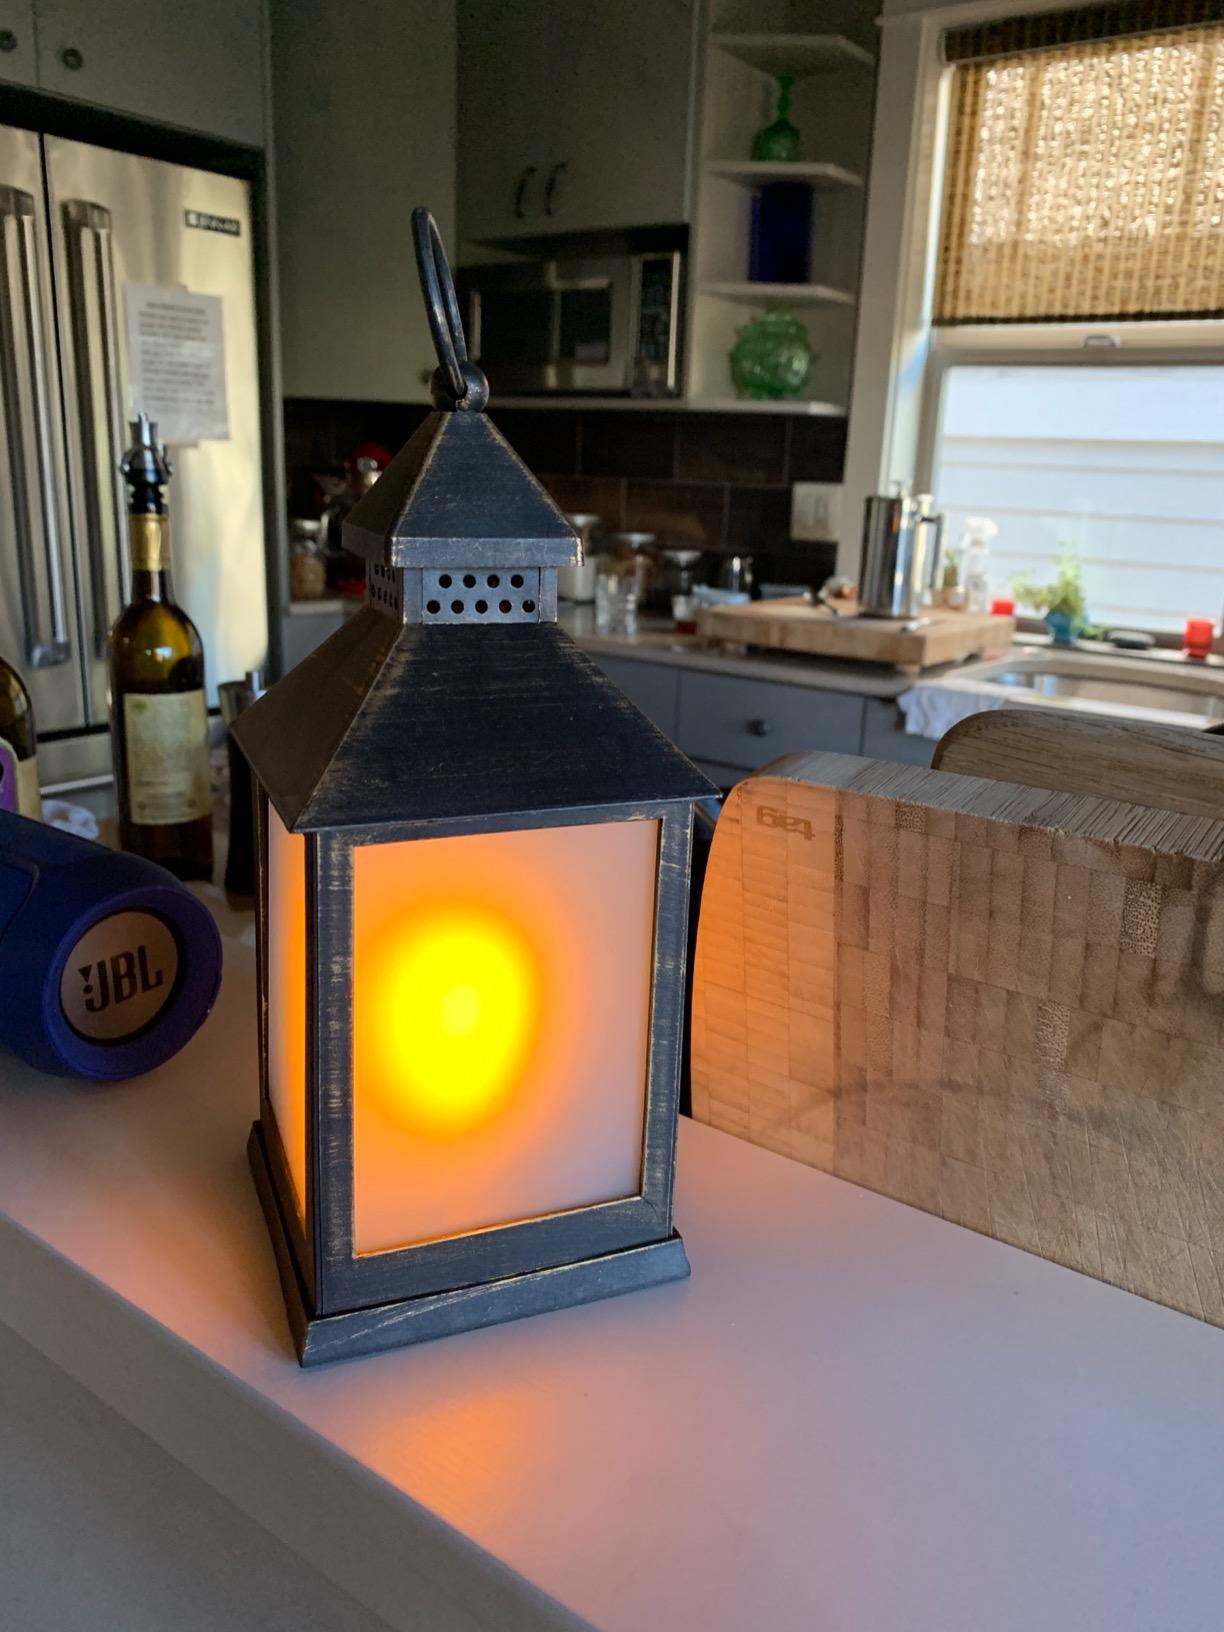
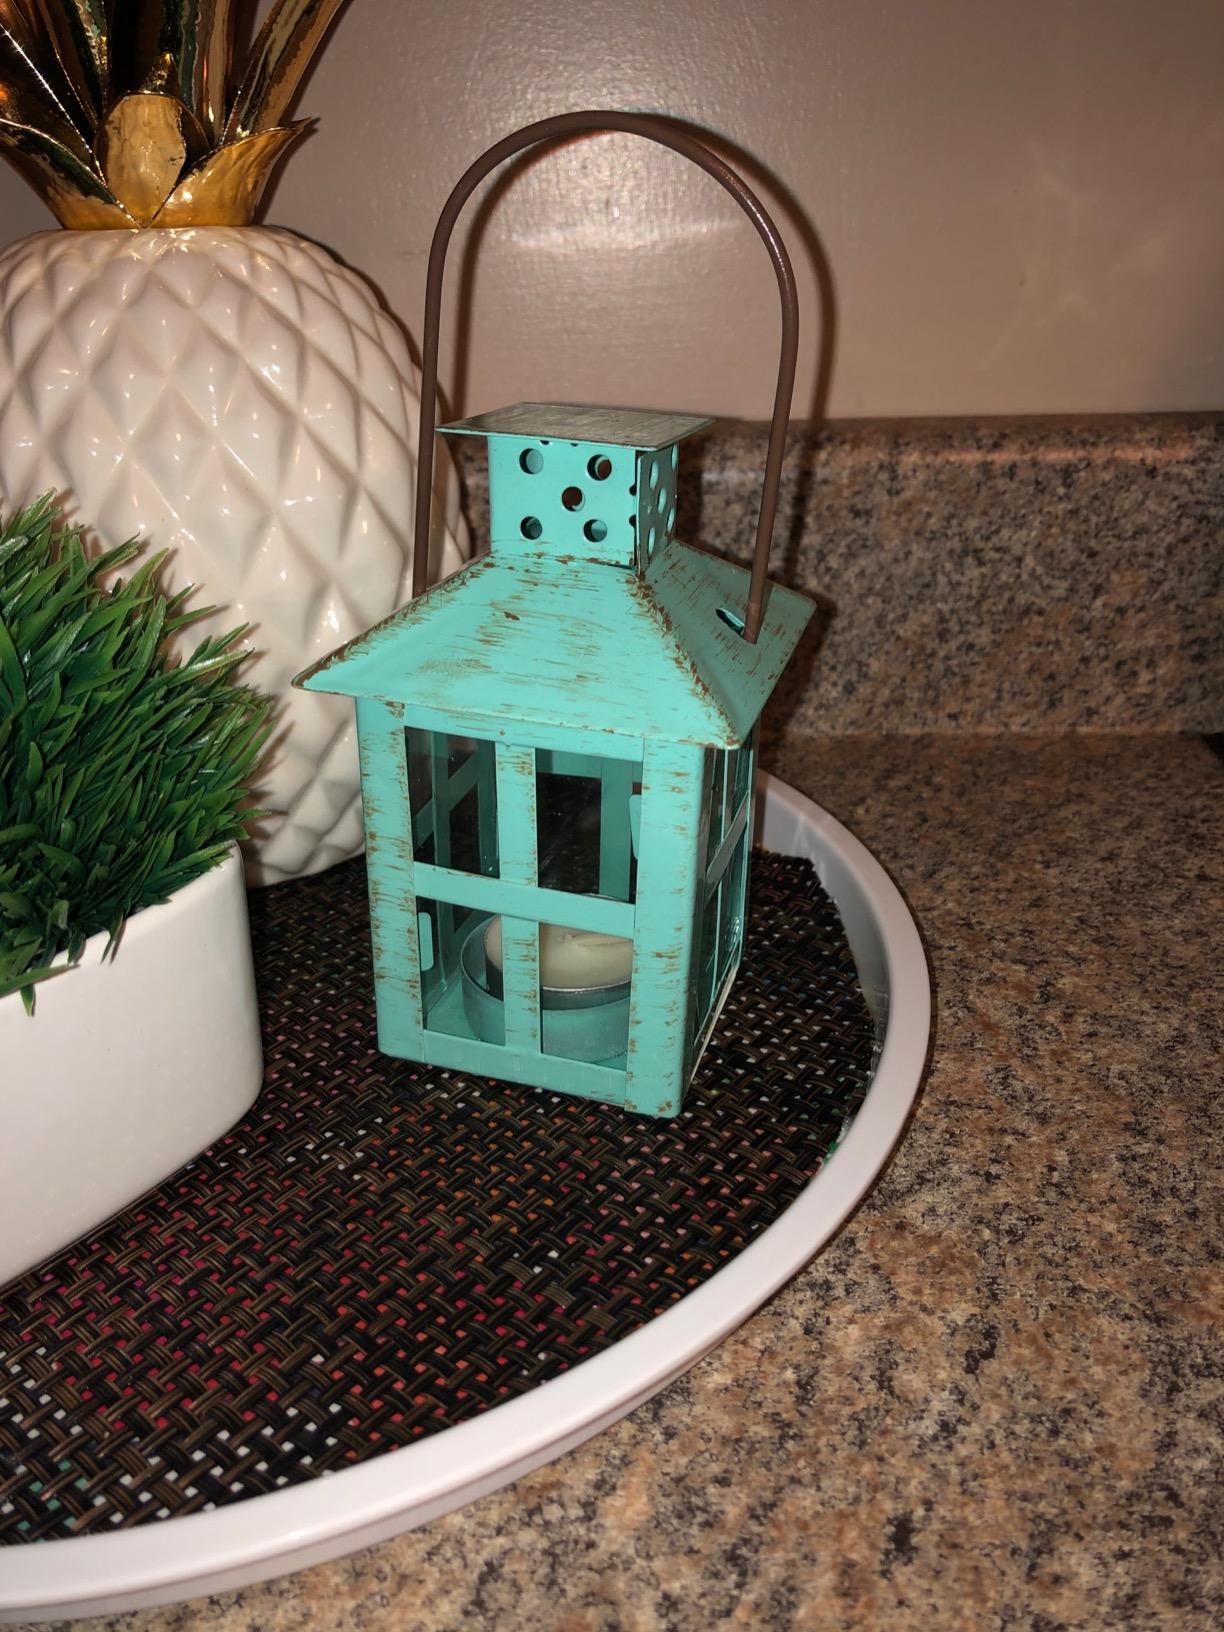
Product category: lantern
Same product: no